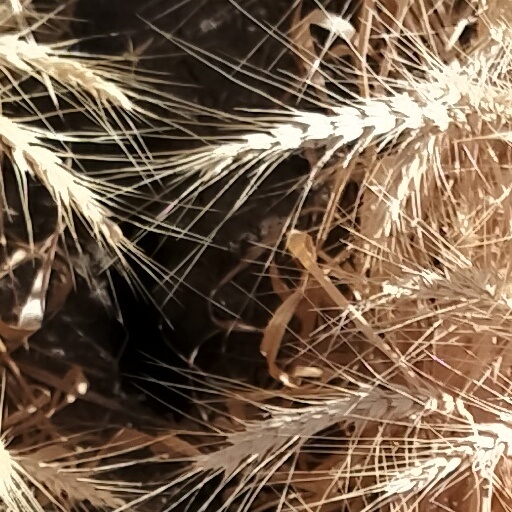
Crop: wheat